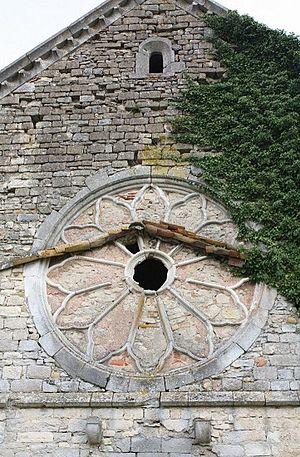
Façade de la chapelle de Libdeau avec sa rose de pierre surmontée d'une petite fenêtre de style roman.
La Commanderie de Libdeau est une commanderie hospitalière anciennement templière située dans le département de Meurthe-et-Moselle en région Lorraine, à environ 25 km à l'ouest de Nancy sur la commune de Toul.